Fairy Tale Killer

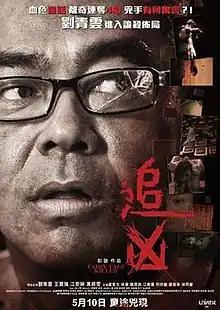

Fairy Tale Killer (追凶, "Pupil" in Chinese) is a 2012 Hong Kong horror film directed by Danny Pang Phat. The film was released on 11 May 2012, and stars Sean Lau, Wang Baoqiang, and Elanne Kong. "The Fairy Tale Killer" follows police detective Wong Wai-han as he investigates a series of brutal murders.